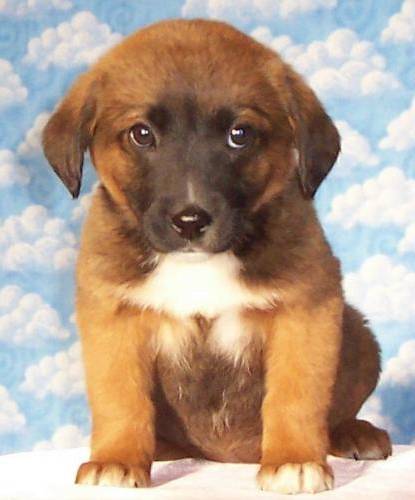
Label: dog